Bobby Allain

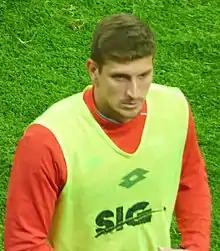
Allain in 2019

Bobby Allain (born 28 November 1991) is a French professional footballer who plays as a goalkeeper for club Grenoble. He has previously played in France for Ivry, Red Star and Dijon.